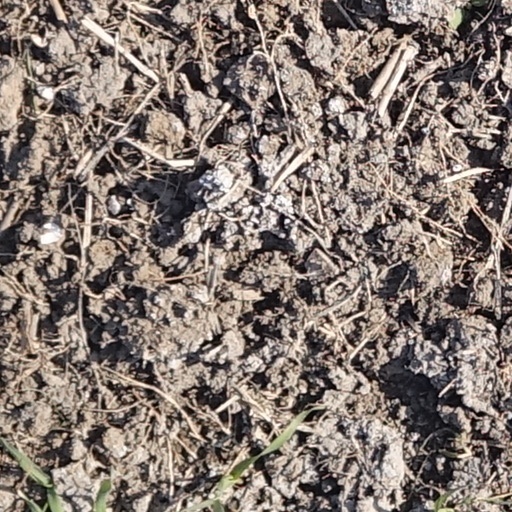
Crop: wheat